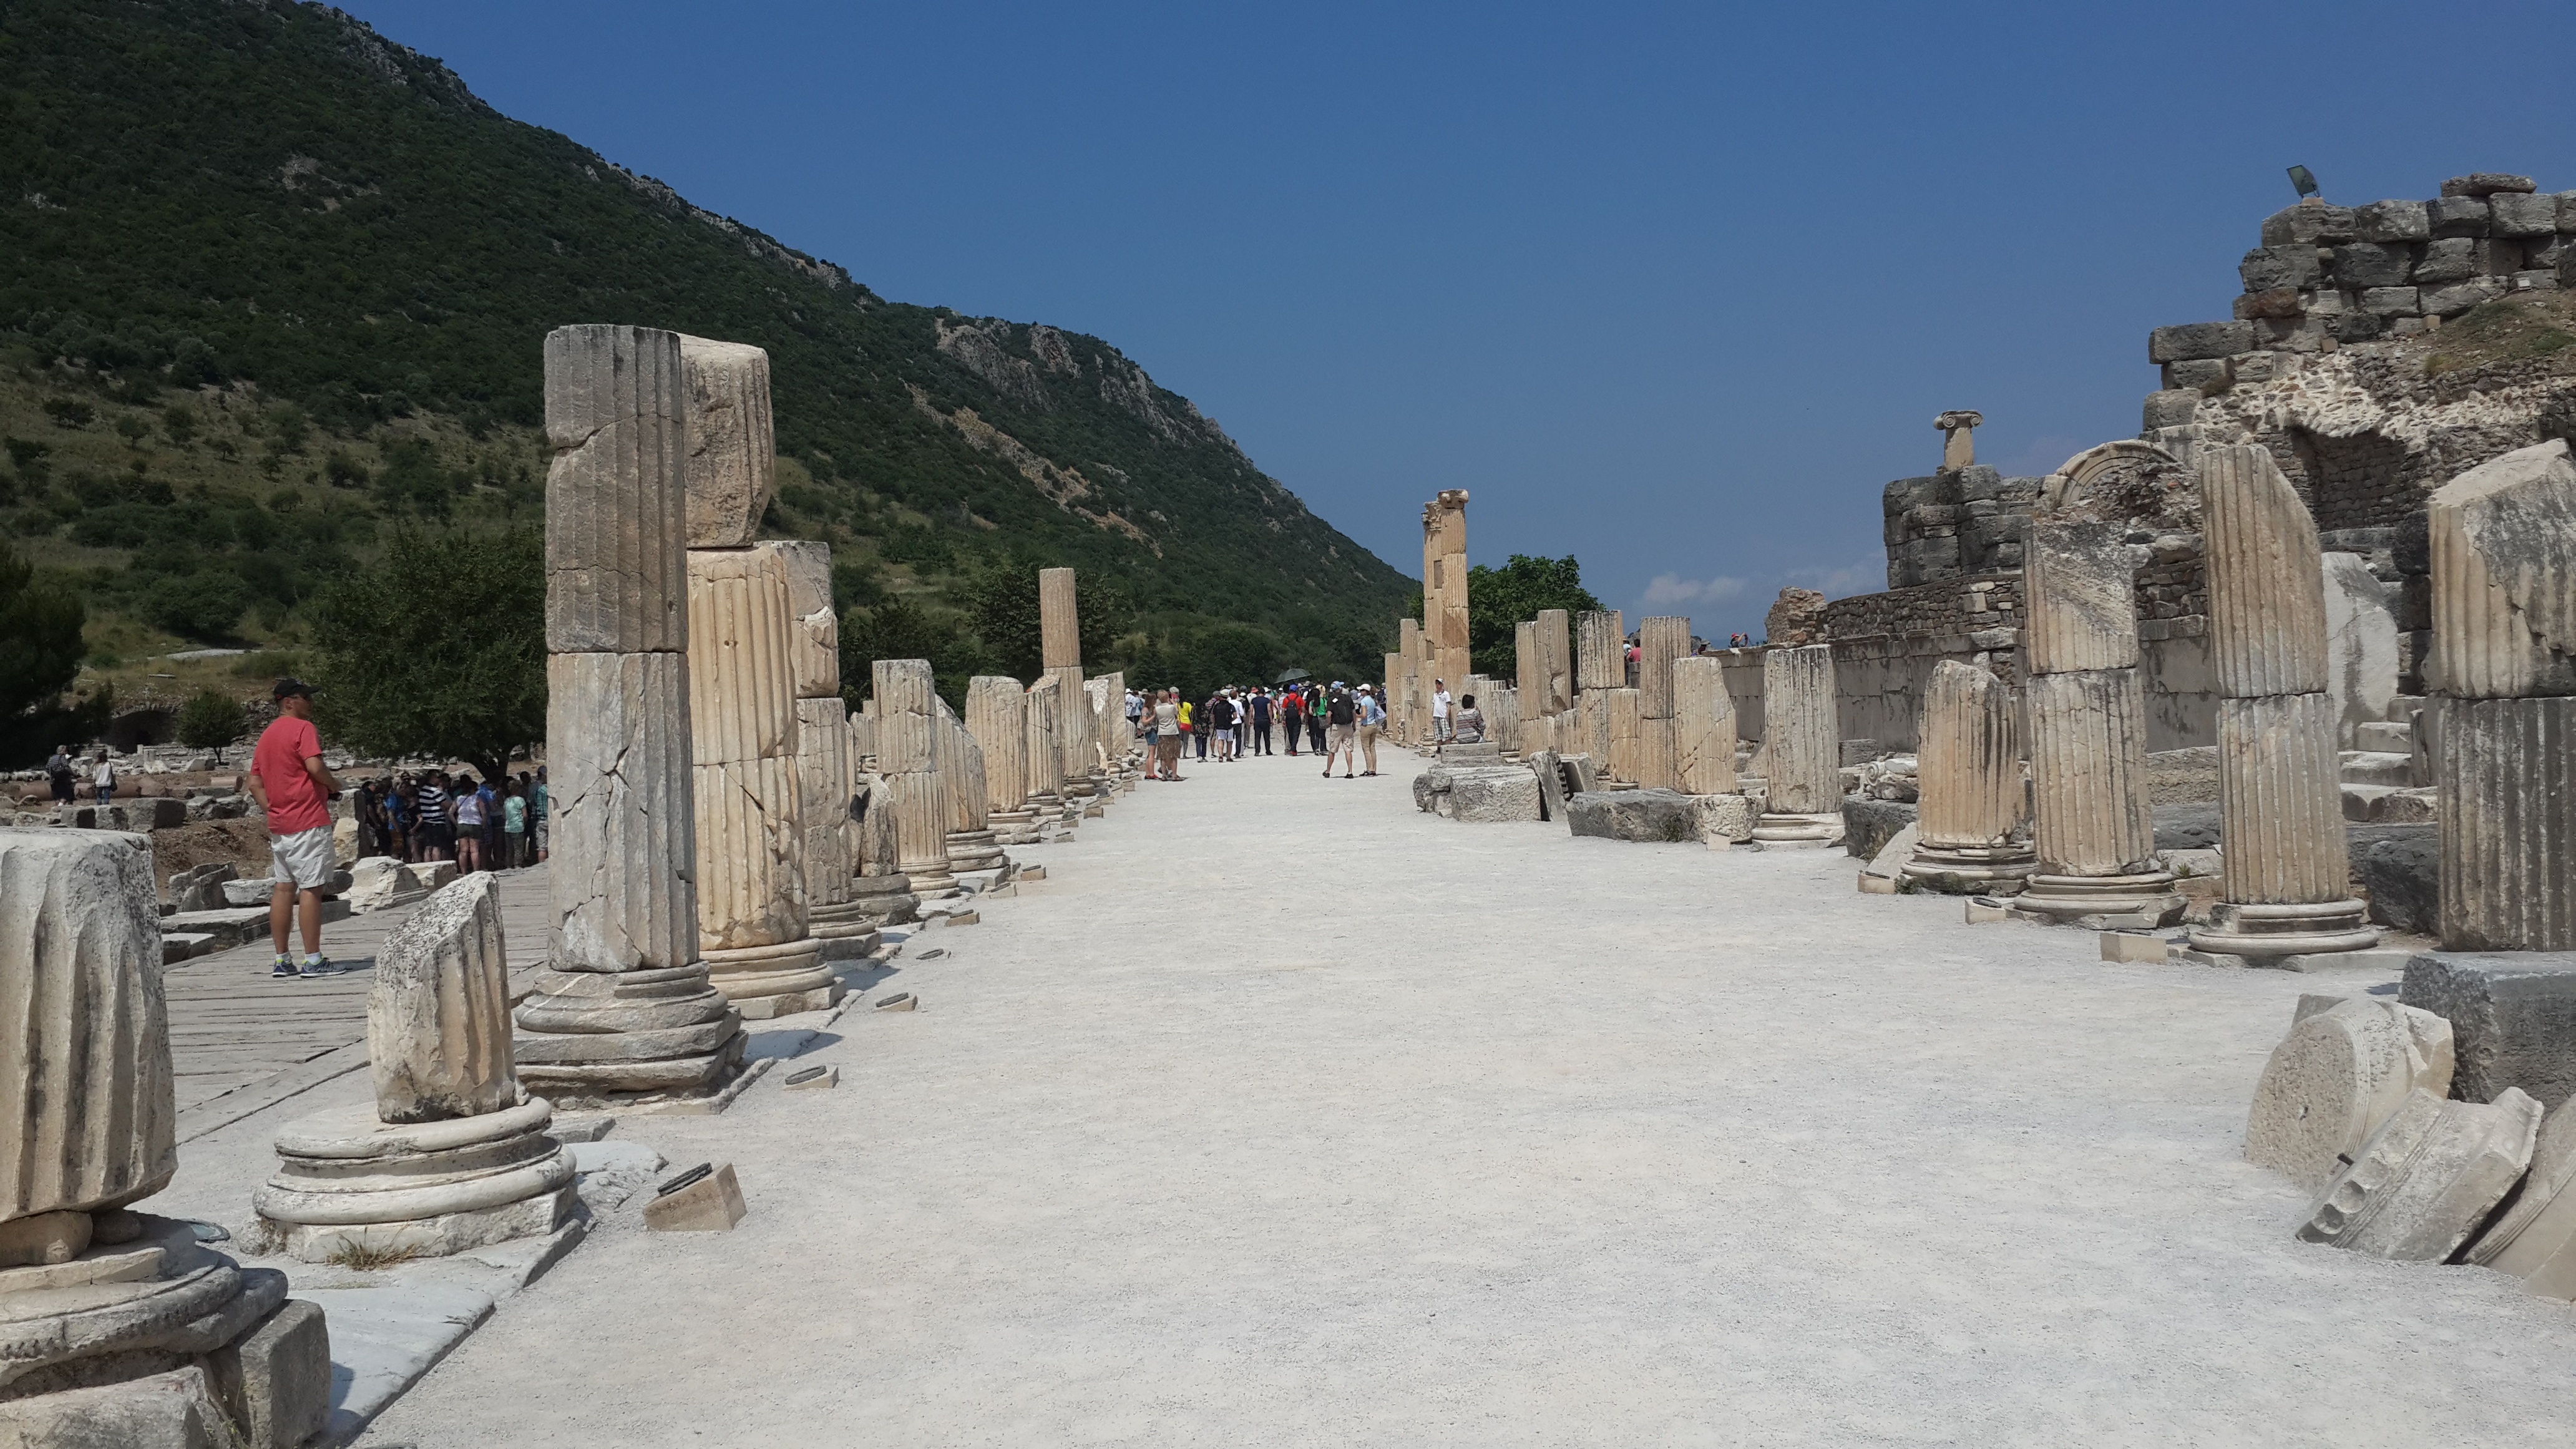
monument, tourism, place of worship, ruins, turkey, monastery, tours, archaeological site, unesco world heritage site, historic site, ancient history, ancient roman architecture, efes, ephesos, sel uk, aydin